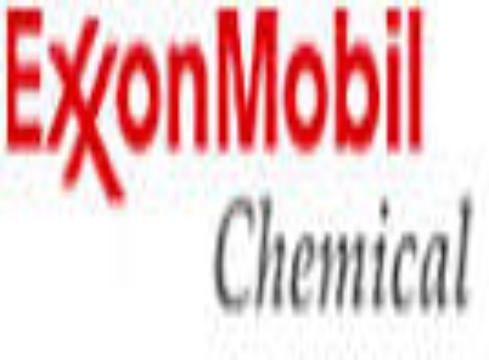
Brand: ExxonMobil
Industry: Transportation